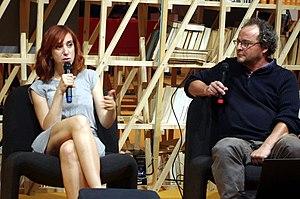
Messe Frankfurt, lors de la foire du livre 2017 - Penelope Bagieu dans le pavillon français.
Pénélope Bagieu, née le 22 janvier 1982 dans le 14ᵉ arrondissement de Paris, est une dessinatrice de bande dessinée française. Elle s'est fait connaître grâce à son blog BD Ma vie est tout à fait fascinante, où elle expose des instants de sa vie quotidienne, et a publié plusieurs albums dont la série Joséphine, Cadavre exquis et Culottées. Ses albums ont remporté plusieurs prix, dont un Prix Eisner en 2019.